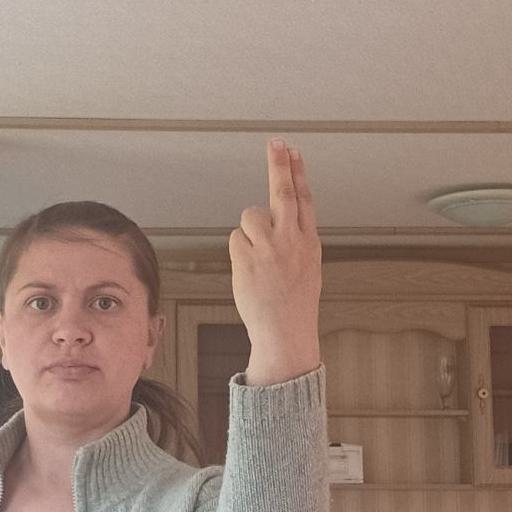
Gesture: two_up_inverted